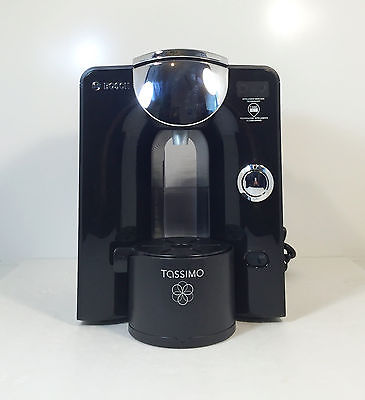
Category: coffee maker